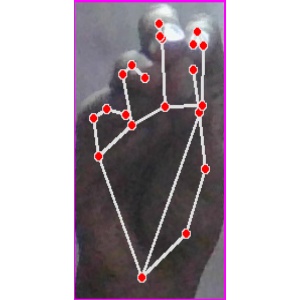
अक्षर: ङ